Peptide microarray

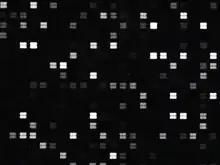
An example of a peptide array used for epitope identification and specificity mapping.

The peptides (up to tens of thousands in several copies) are linked to the surface of a glass chip typically the size and shape of a microscope slide. This peptide chip can directly be incubated with a variety of different biological samples like purified enzymes or antibodies, patient or animal sera, cell lysates and then be detected through a label-dependent fashion, for example, by a primary antibody that targets the bound protein or modified substrates. After several washing steps a secondary antibody with the needed specificity (e.g. anti IgG human/mouse or anti phosphotyrosine or anti myc) is applied. Usually, the secondary antibody is tagged by a fluorescence label that can be detected by a fluorescence scanner. Other label-dependent detection methods includes chemiluminescence, colorimetric or autoradiography.